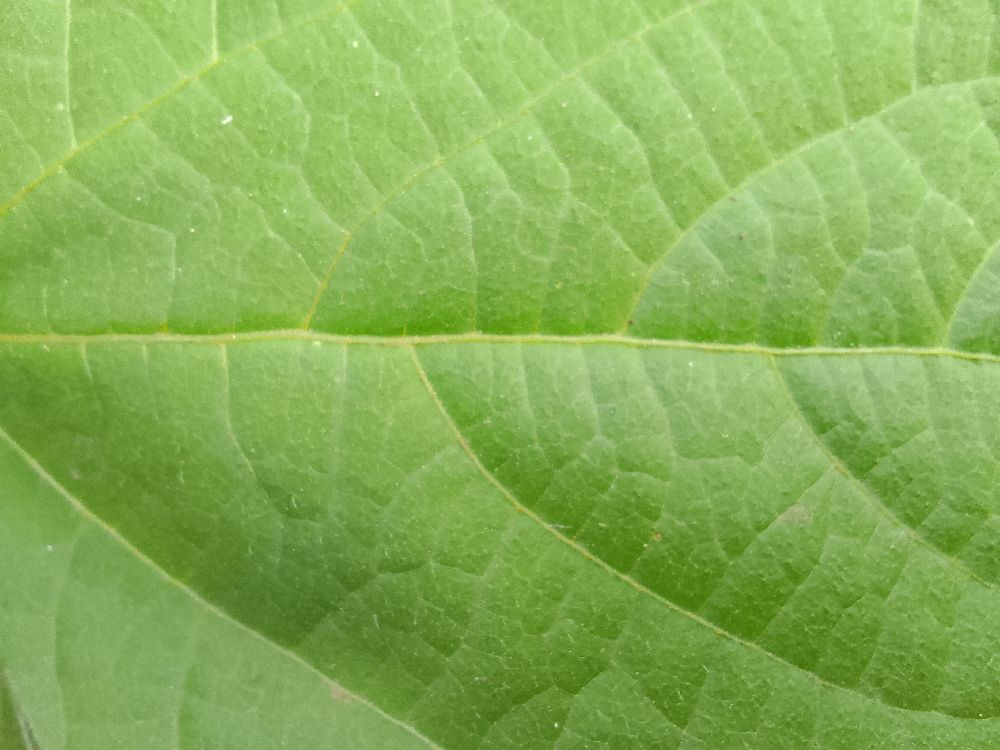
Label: healthy